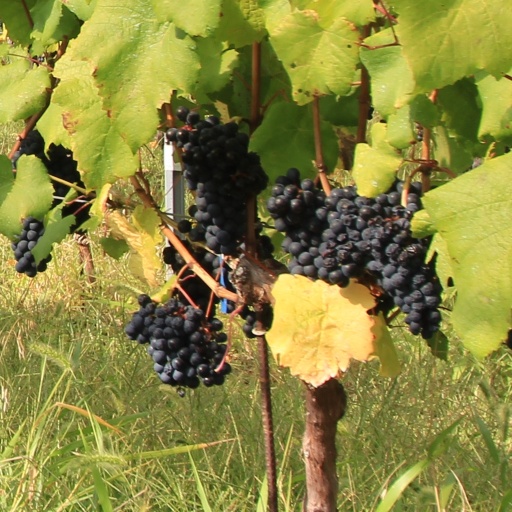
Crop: grape